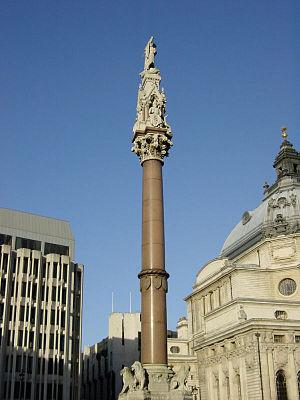
Sir George Gilbert Scott, est un architecte anglais. Il fut l'un des architectes les plus prolifiques qu'a produit le Royaume-Uni ayant construit, rénové ou agrandi pas moins de 800 édifices principalement religieux.